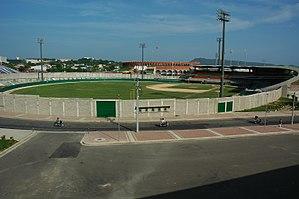
La Colombie, en forme longue la république de Colombie est une république constitutionnelle unitaire comprenant 32 départements. Le pays est situé dans le Nord-Ouest de l'Amérique du Sud ; il est bordé à l'ouest par l'océan Pacifique, au nord-ouest par le Panama, au nord par la mer des Caraïbes, au nord-est par le Venezuela, au sud-est par le Brésil, au sud par le Pérou et au sud-ouest par l'Équateur. La Colombie est le 26ᵉ plus grand pays par sa superficie et le 4ᵉ en Amérique du Sud. Avec plus de 49 millions d'habitants, la Colombie est le 28ᵉ pays le plus peuplé du monde et le 2ᵉ de tous les pays de langue espagnole après le Mexique. La Colombie est une moyenne puissance, la 4ᵉ plus grande économie d'Amérique latine, et la 3ᵉ en Amérique du Sud. La production de café, de fleurs, d'émeraudes, de charbon et de pétrole forme le principal secteur de l'économie colombienne.
Le sport en Colombie fait référence à la pratique du sport en Colombie. Les sports les plus populaires sont notamment le football, le baseball et le cyclisme.